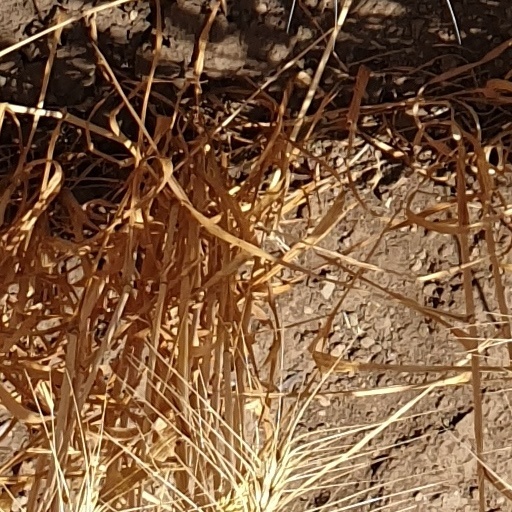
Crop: wheat